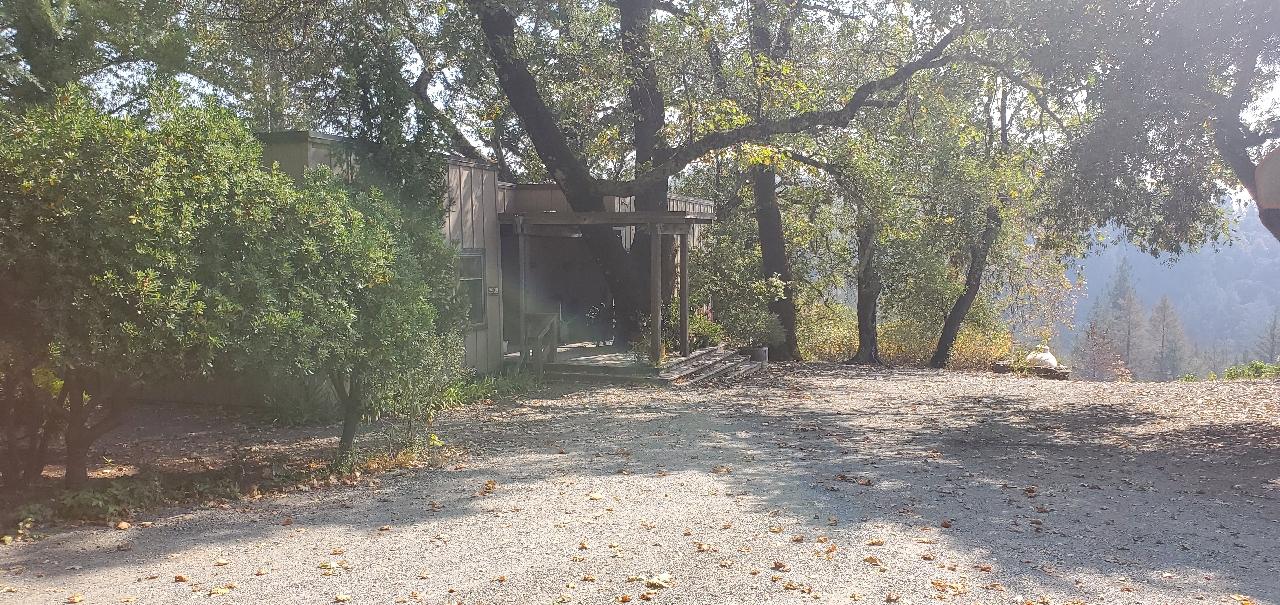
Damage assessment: no_damage